Geography of Japan

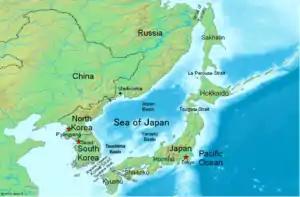
Sea of Japan

During the Pleistocene (spanning 2.58 million-11,700 years ago) glacial cycles, the Japanese islands may have occasionally been connected to the Eurasian Continent via the Korea Strait and the Korean Peninsula or Sakhalin. The Sea of Japan was considered to be a frozen inner lake because of the lack of the warm Tsushima Current. Various plants and large animals, such as the elephant "Palaeoloxodon naumanni," migrated into the Japanese archipelago.